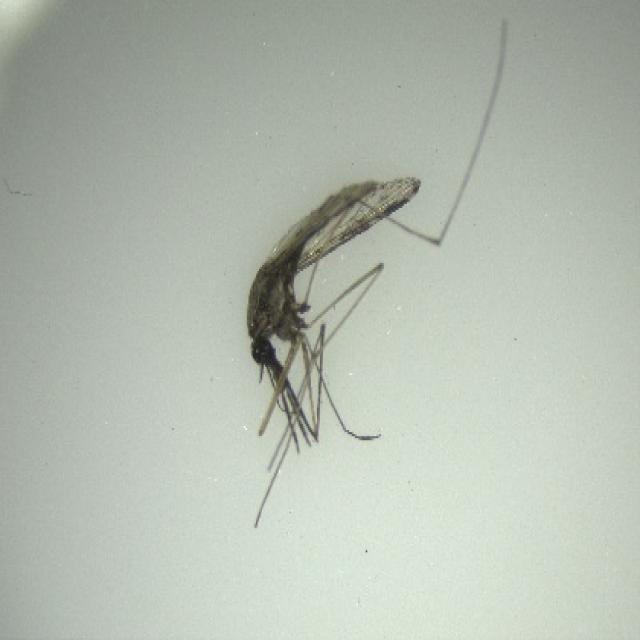
Species: anopheles_sinensis